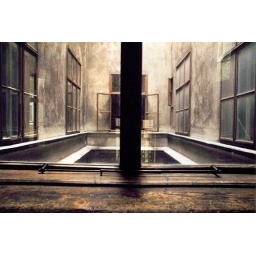
A look through the open window in a very narrow patio in an old art nouveau house in Vienna